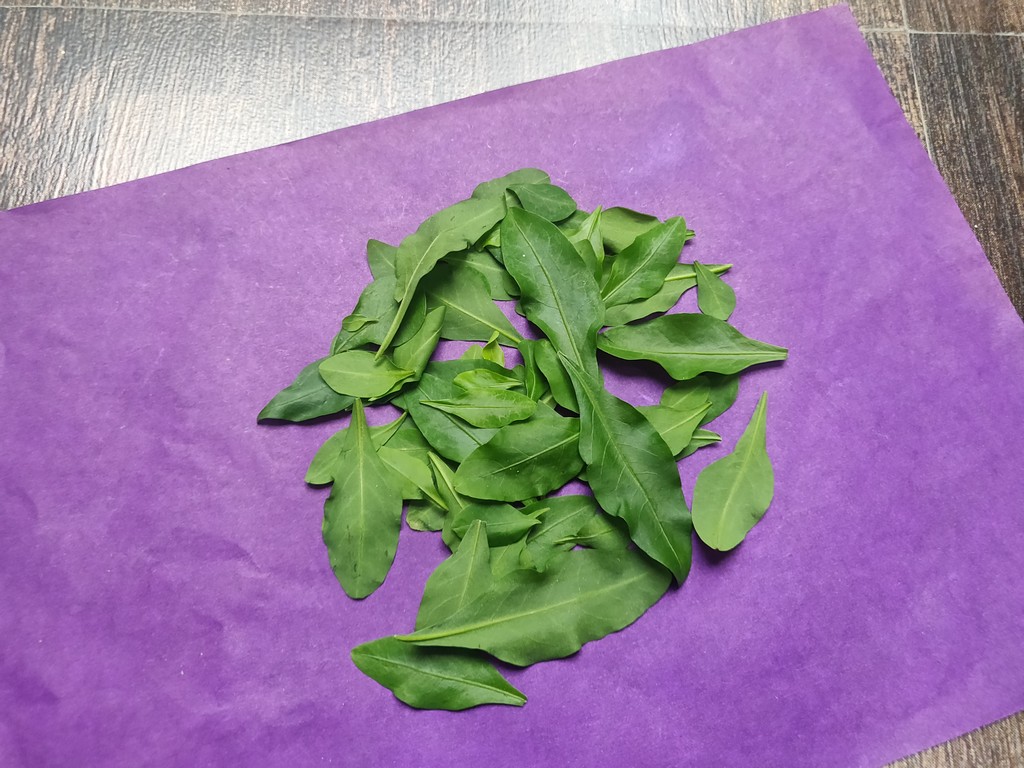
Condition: Healthy
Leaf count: multiple
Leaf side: unknown